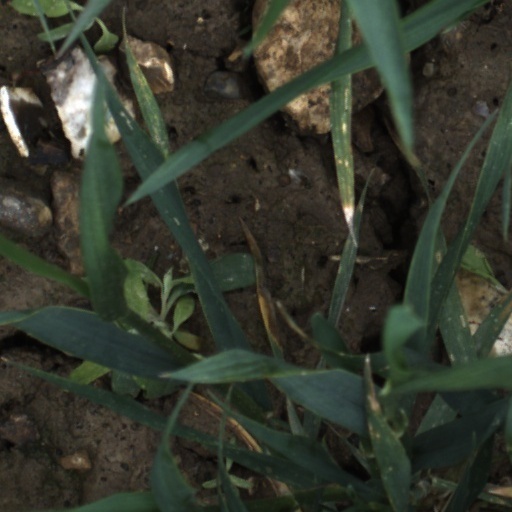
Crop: wheat